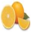
Label: orange